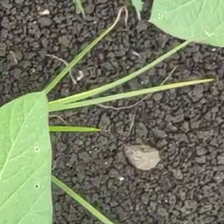
Weed species: Lavhala_(Cyperus_Rotundus)